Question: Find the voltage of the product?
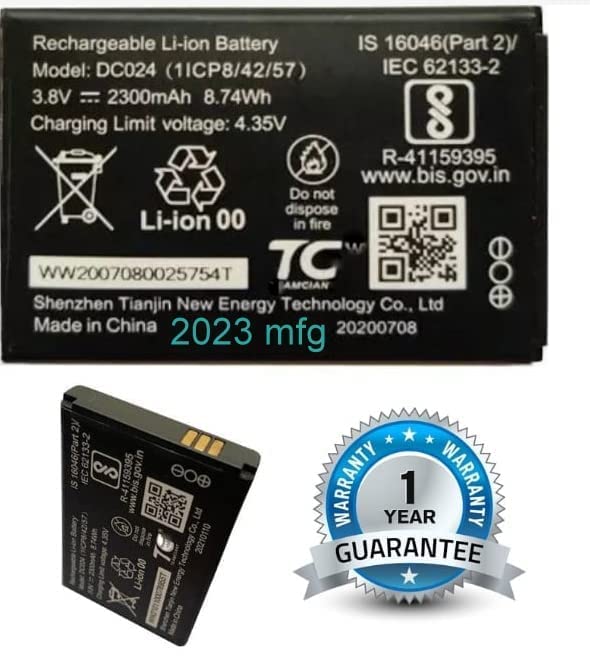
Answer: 3.8 volt